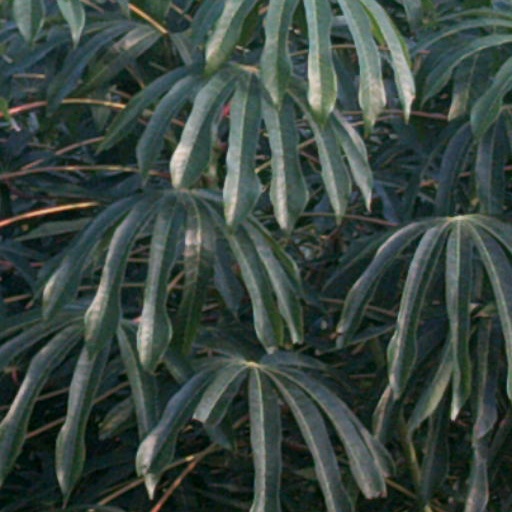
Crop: cassava